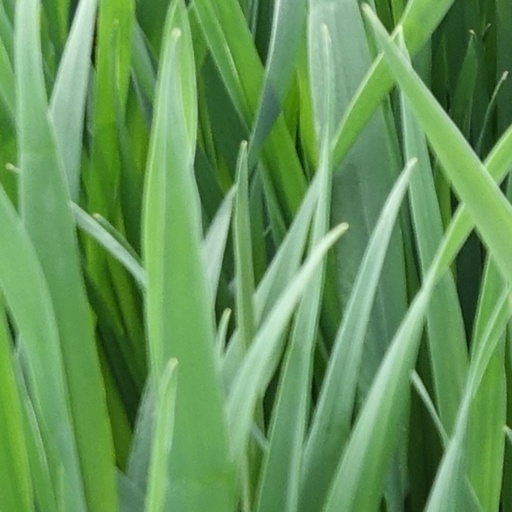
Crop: wheat